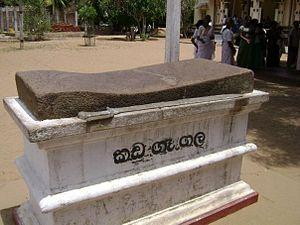
Dutugemunu, Dutthagamani, duṭṭhagāmaṇī ou Gamani Abhaya, est un roi cinghalais du Sri Lanka qui a régné de 161 à 137 avant notre ère. Il est célèbre pour avoir renversé Elara, l'usurpateur tamoul du Royaume Chola qui avait envahi celui de Rajarata en 205 av. J.-C. Dutugemunu a aussi agrandi et embelli la ville d'Anurâdhapura et étendu la puissance de Rajarata sur l'ensemble de l'île de Sri Lanka.